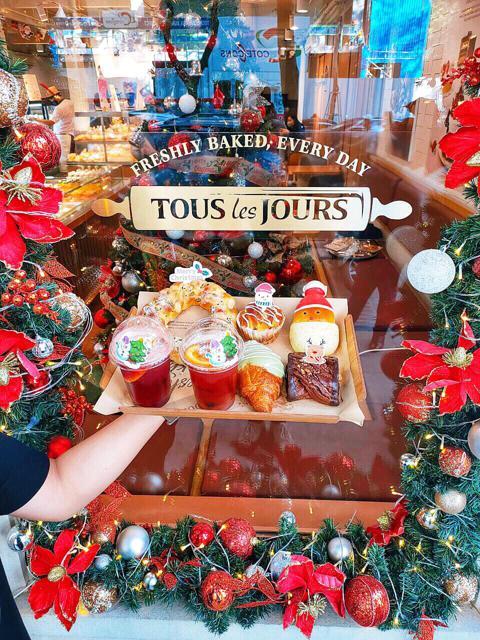
có một chiếc khay đựng thức ăn ở trên tay một người